Brighton School (Sacramento, California)

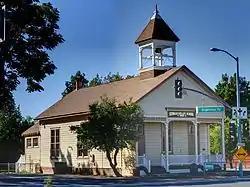

Edward Kelley School (formerly Brighton School) in Sacramento County, California is a building first constructed sometime in the 1850s. The school has been in a district since 1858. It was listed on the National Register of Historic Places in 1981.